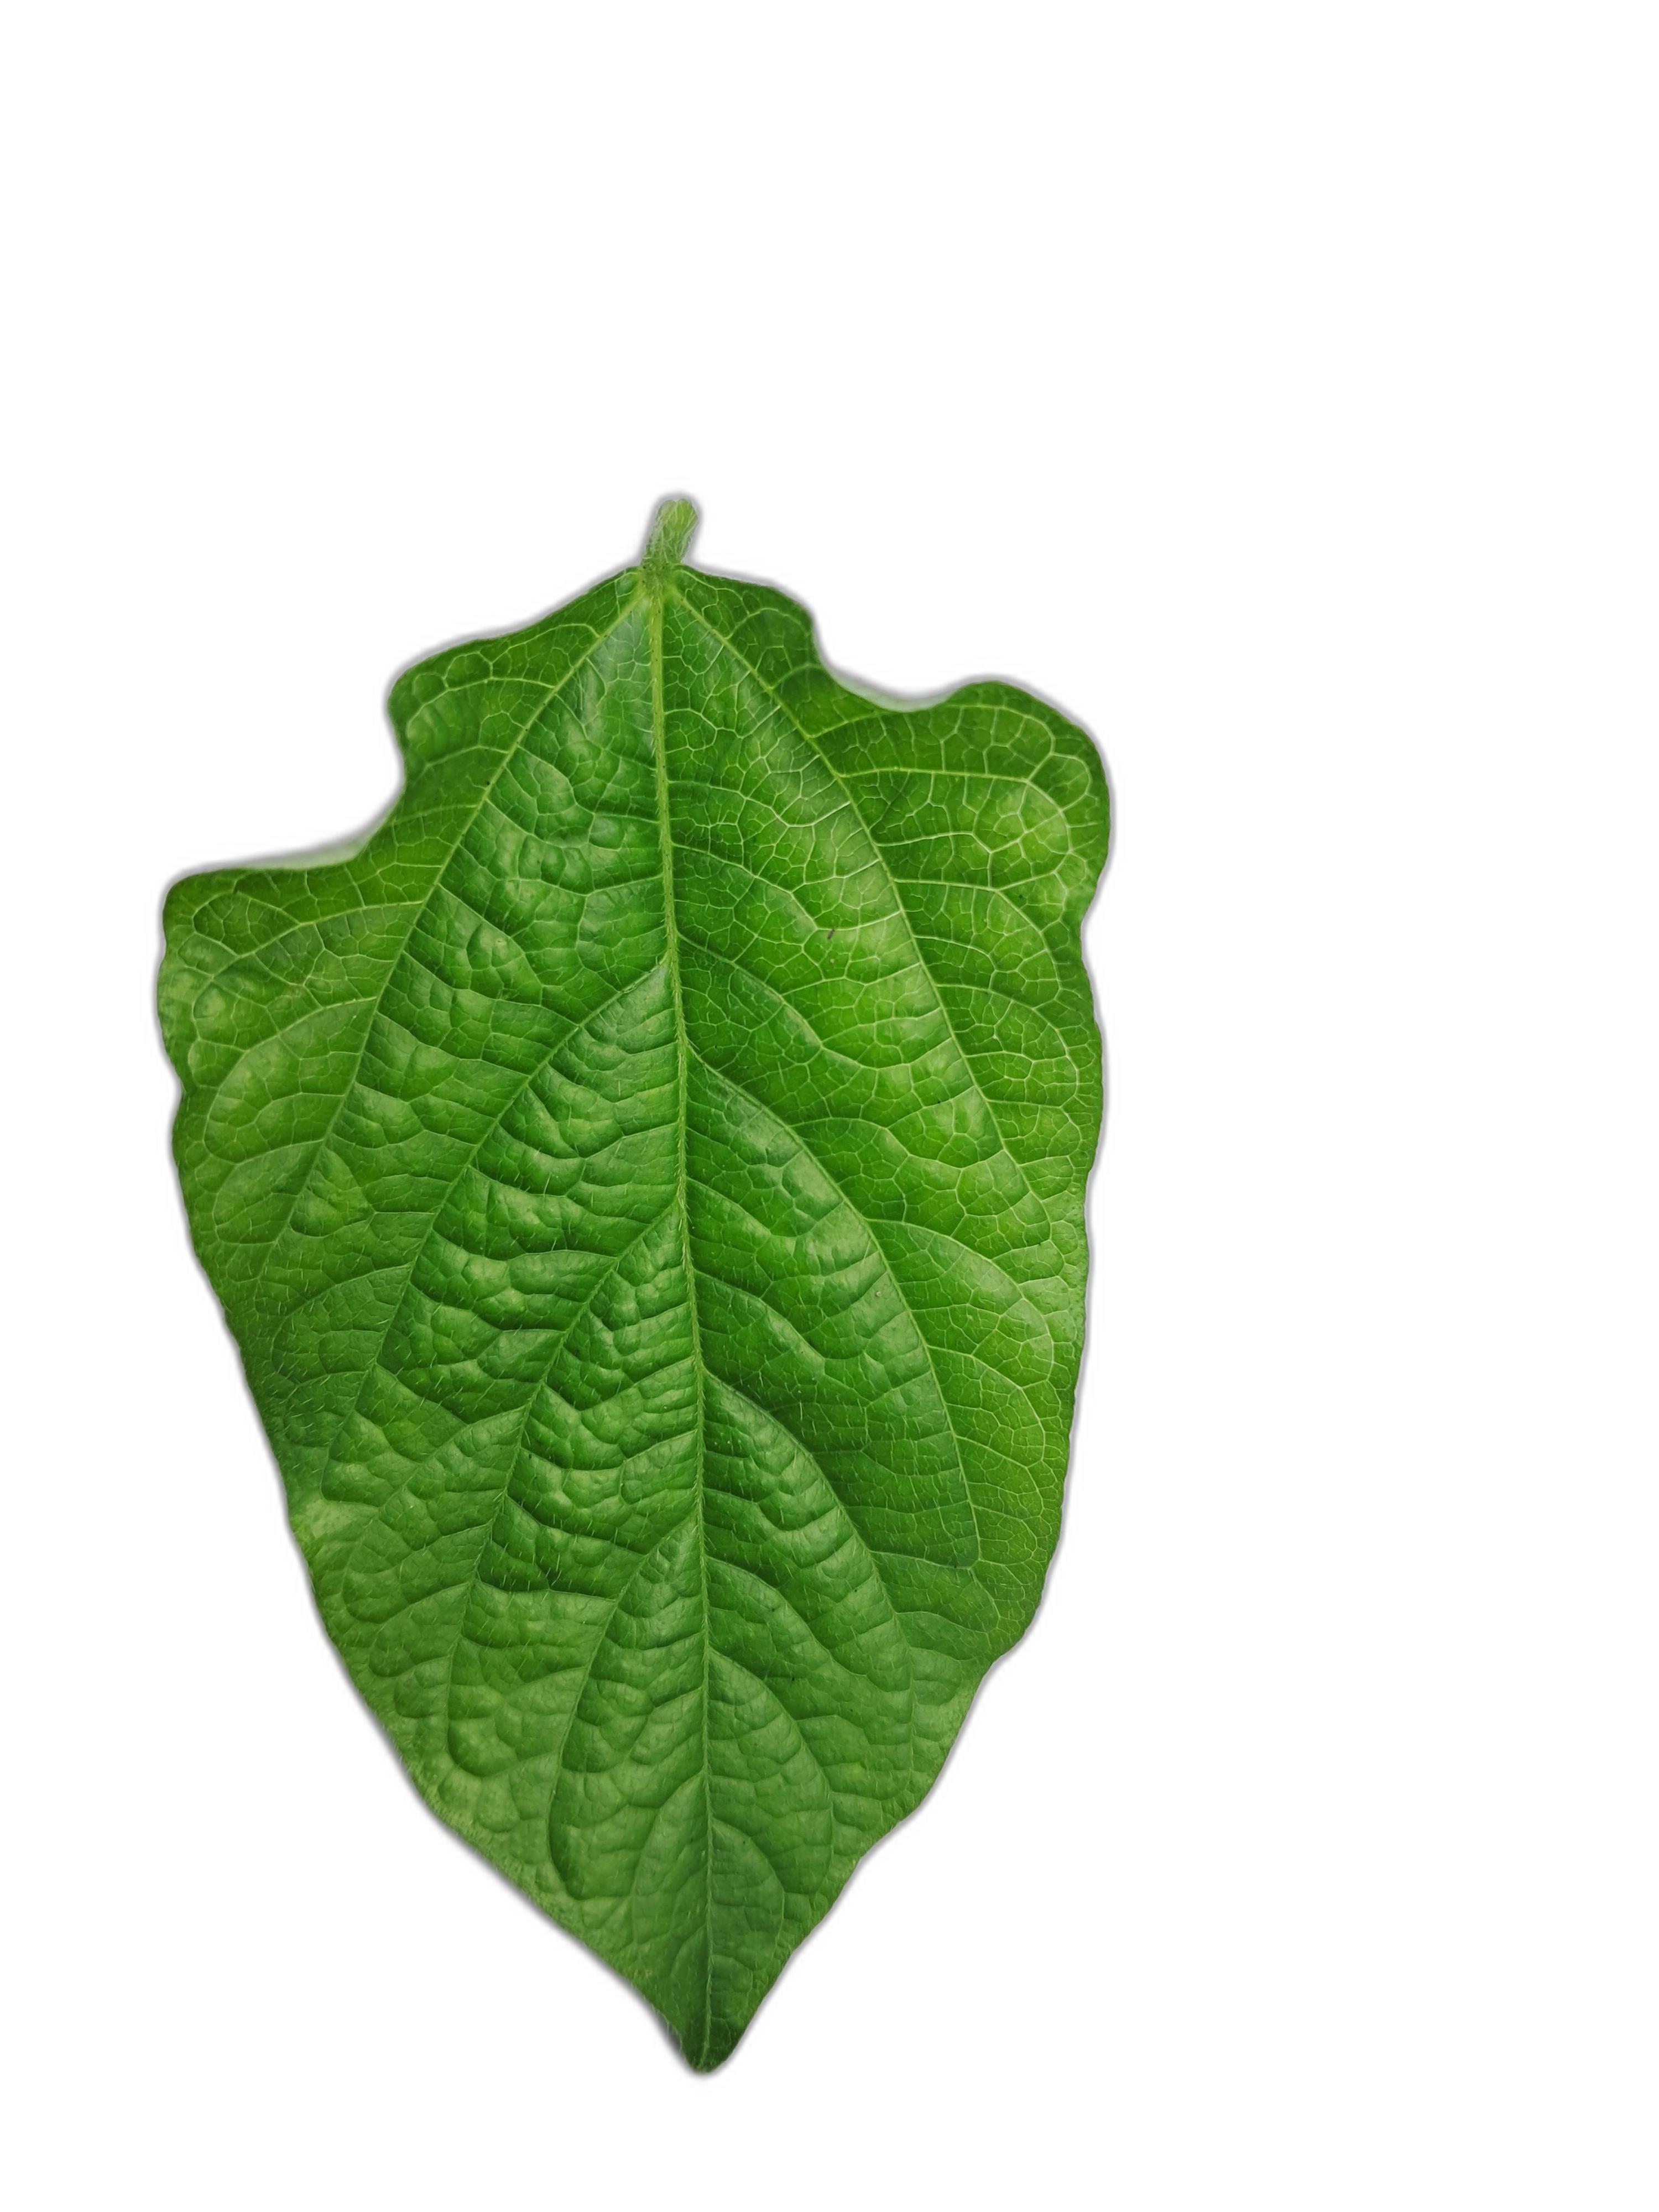
Label: Leaf Crinkle